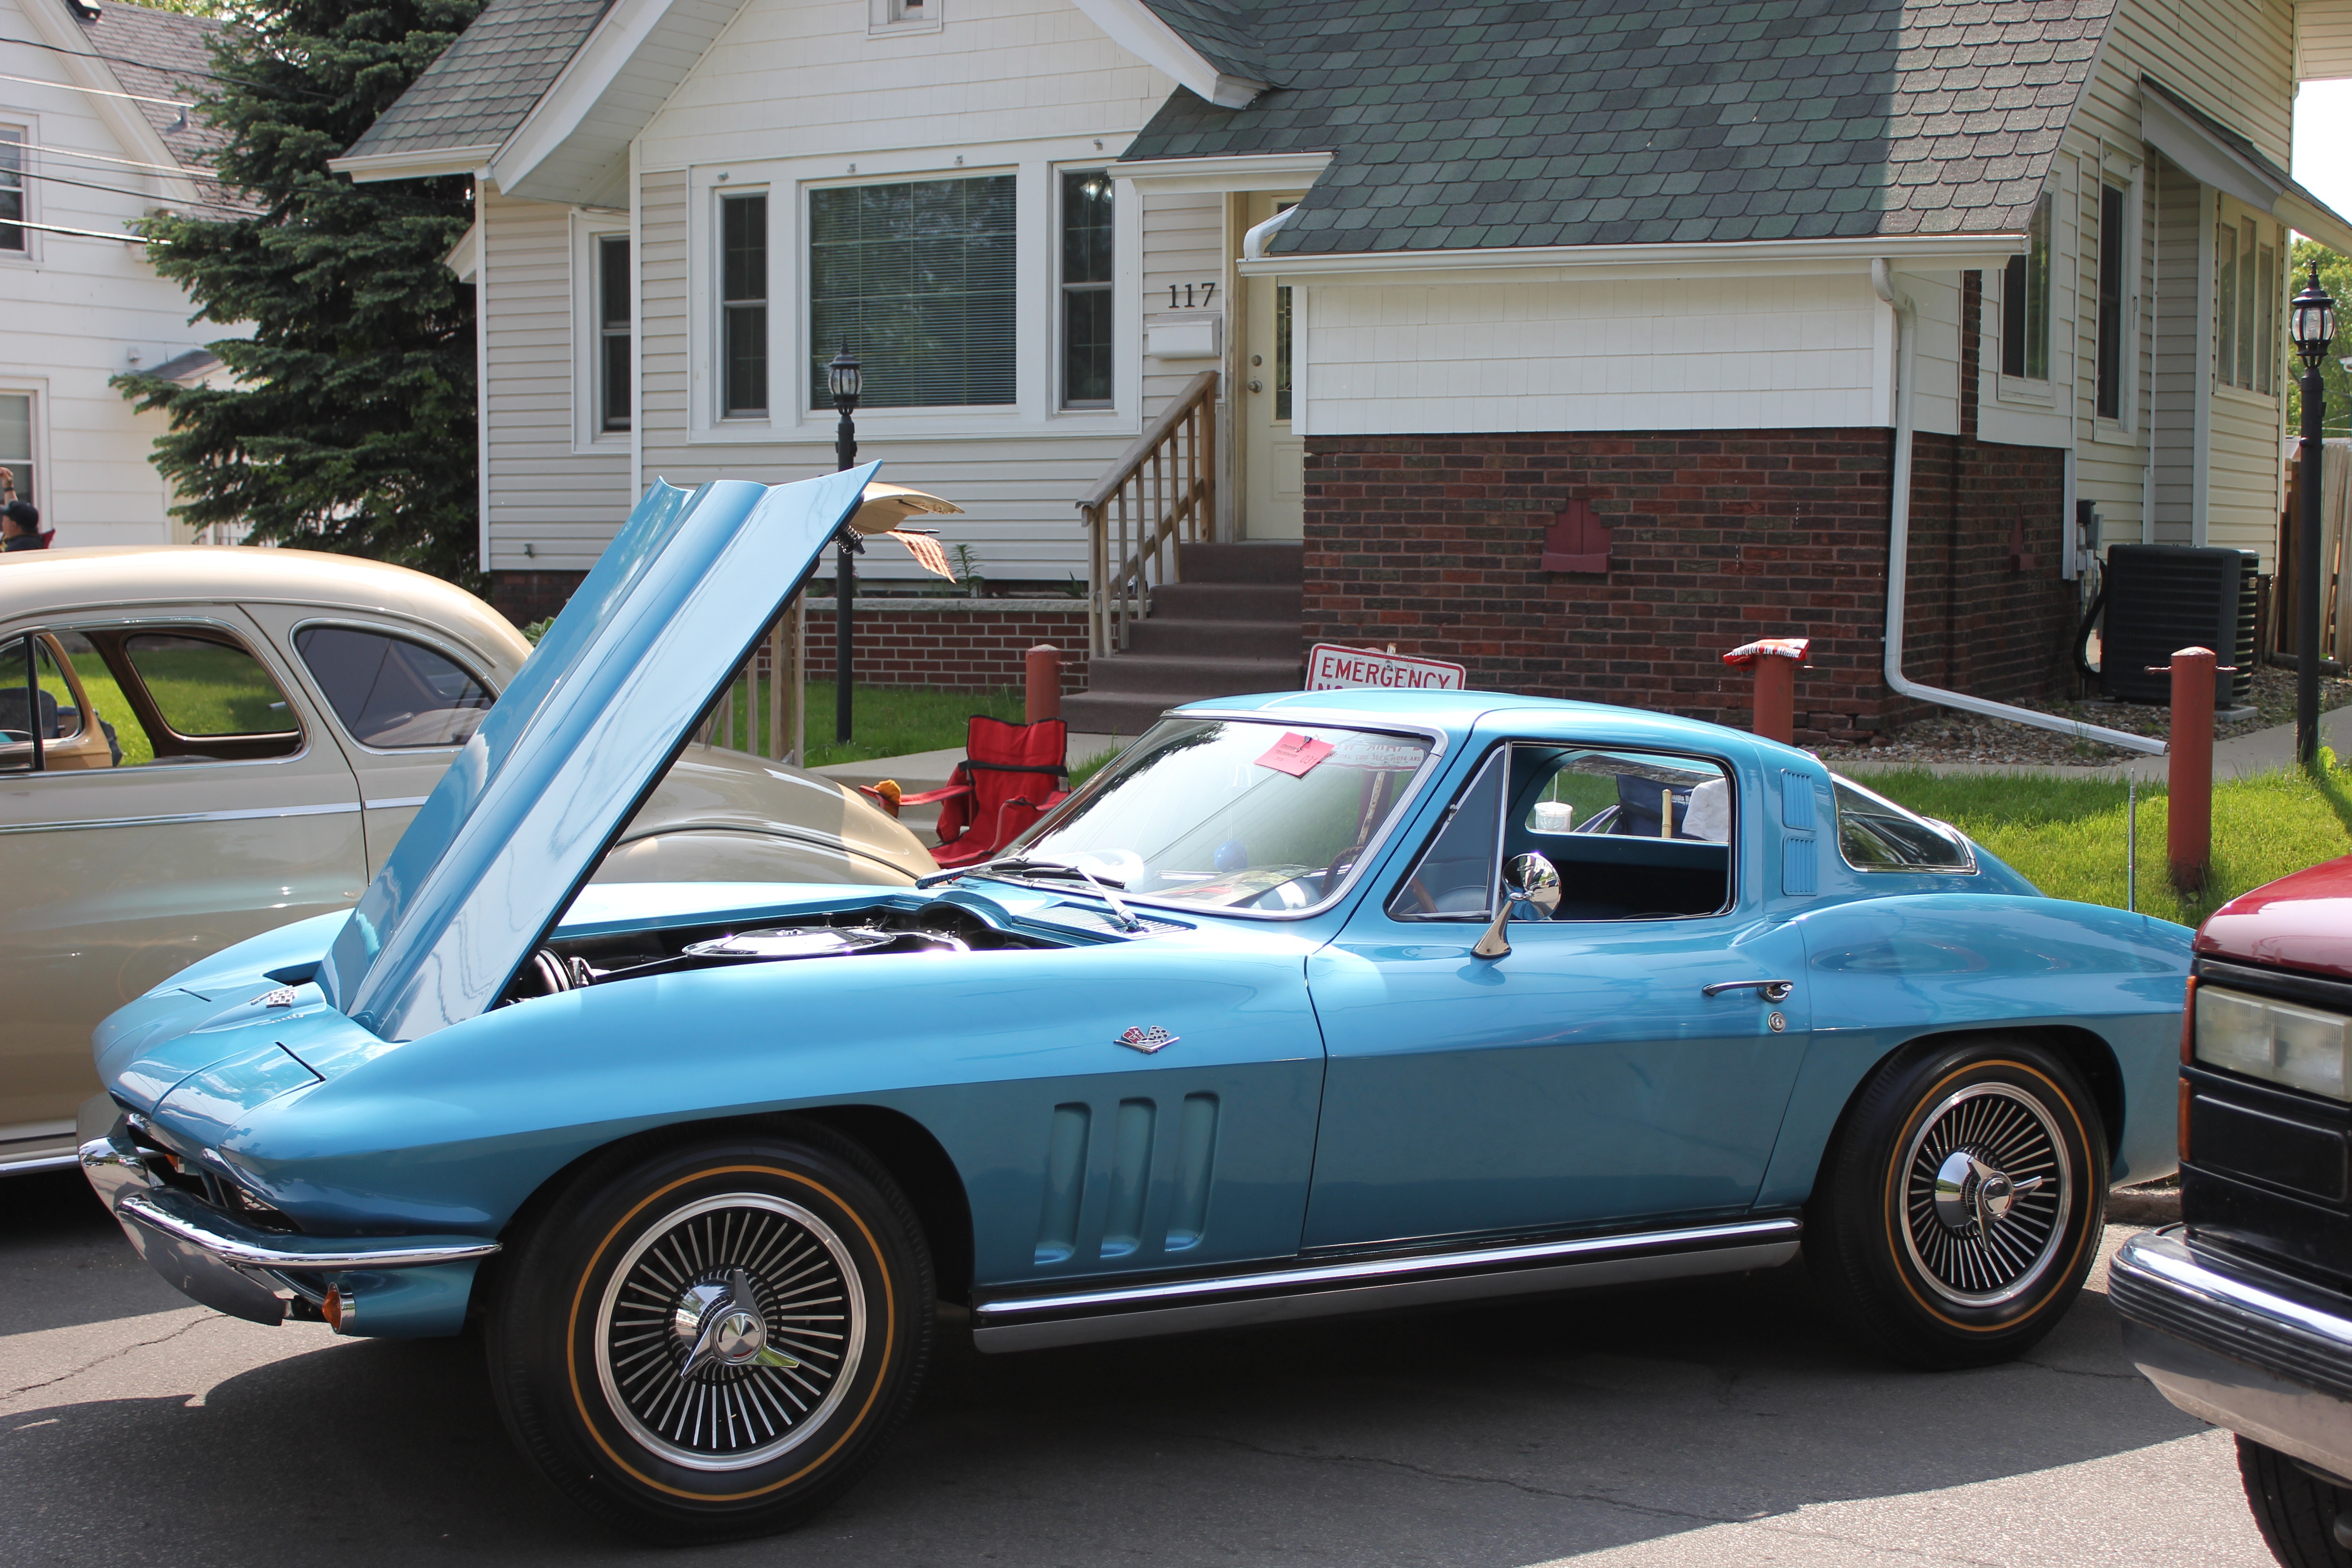
car, automobile, transportation, vehicle, show, auto, blue, automotive, sports car, muscle car, race car, motor, classic, chevrolet, dealer, antique car, car show, land vehicle, car sales, automobile make, automotive exterior, automotive design, luxury vehicle, performance car